Foucaucourt-en-Santerre

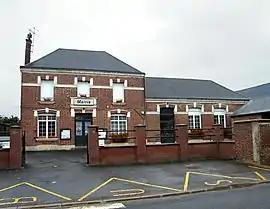
The town hall in Foucaucourt-en-Santerre

Foucaucourt-en-Santerre is a commune in the Somme department in Hauts-de-France in northern France.